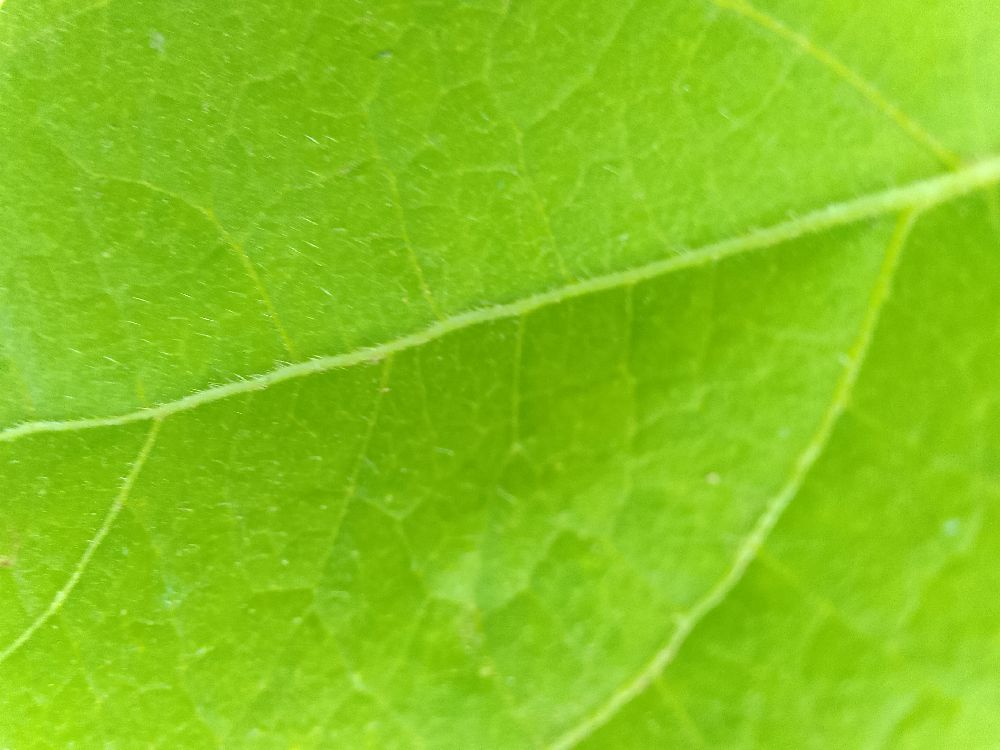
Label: healthy